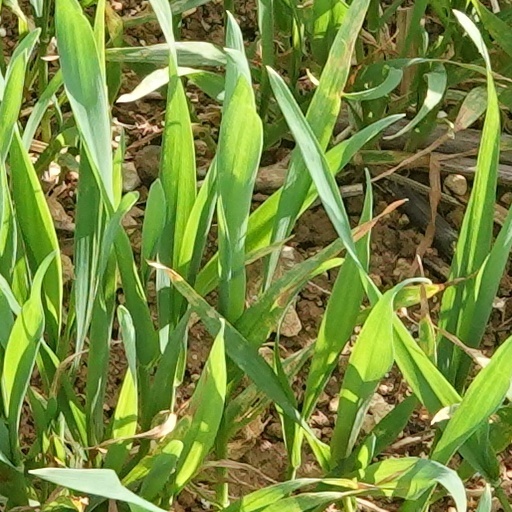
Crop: wheat